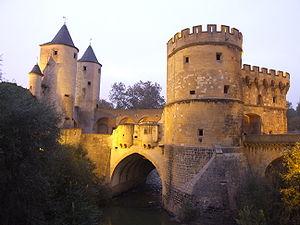
Portes des Allemands, Metz, FRANCE
La porte des Allemands est une porte de ville fortifiée à l’est de Metz. Elle sert de pont sur la Seille du XIIIᵉ siècle au début du XXᵉ siècle. L’édifice est aujourd’hui le plus important vestige des remparts médiévaux messins et témoigne de l’évolution de l’architecture militaire de Metz au Moyen Âge.